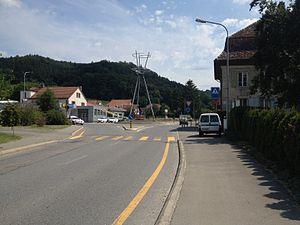
Le village de Marnand dans la commune vaudoise de Valbroye en Suisse.
Marnand est une localité et une ancienne commune suisse du canton de Vaud, située dans le district de la Broye-Vully. Elle est intégrée depuis 2011 à la commune de Valbroye.